Suspended chord

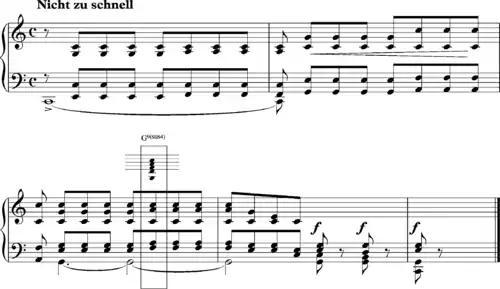
Schumann "Ich grolle nicht"

The concluding bars of the Prelude to Wagner's final opera "Parsifal" (1882):